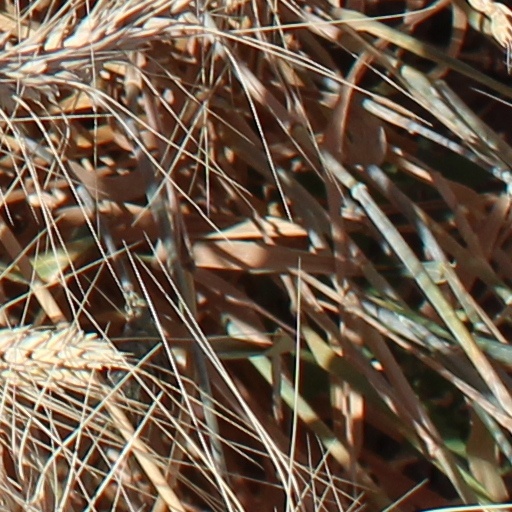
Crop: wheat